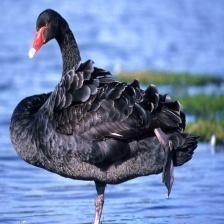
Species: BLACK SWAN
Scientific name: CYGNUS ATRATUS
ImageNet parent category: black_swan